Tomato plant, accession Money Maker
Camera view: tilt-top (135 deg); turntable rotation: 300 degrees
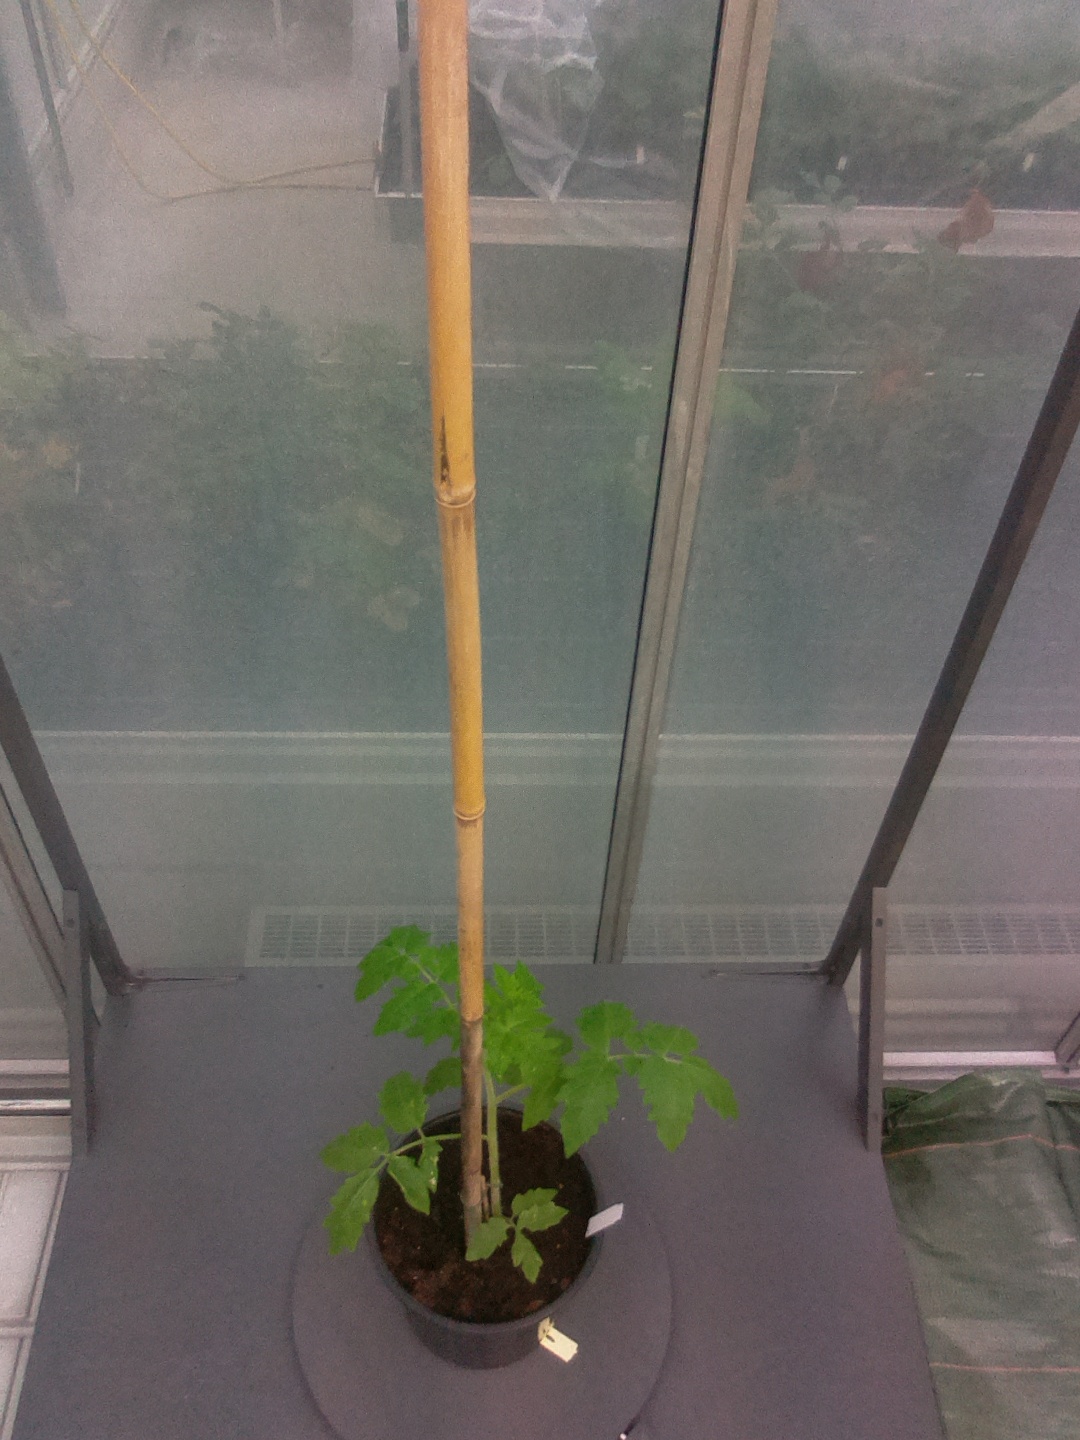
BBCH growth stage 13: 6 of true leaves visible